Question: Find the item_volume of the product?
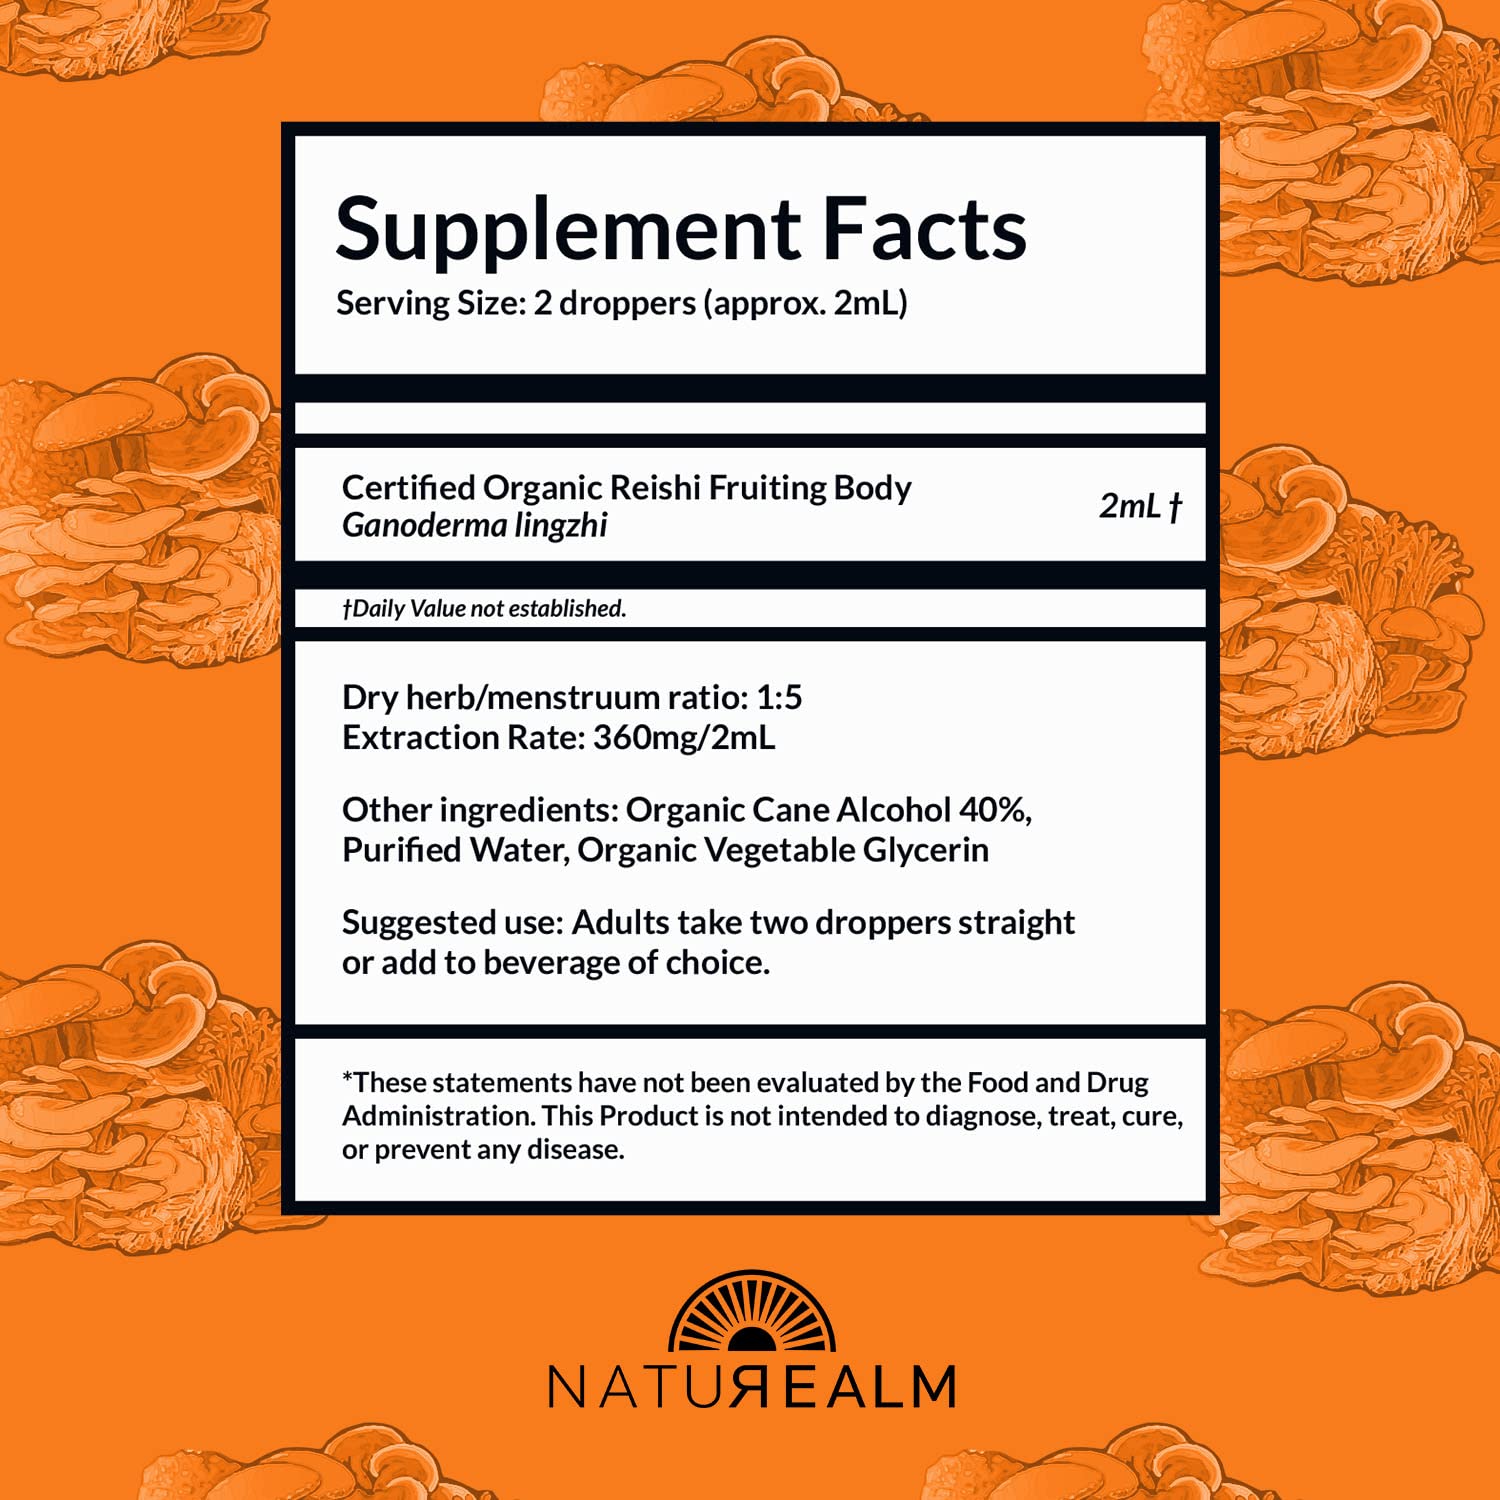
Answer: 2.0 millilitre